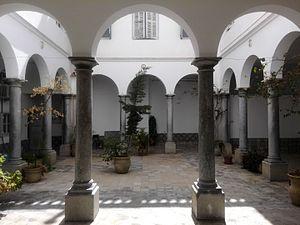
BIBLIOTHÈQUE DIOCÉSAINE À TUNIS
La Bibliothèque diocésaine de Tunis ou Bibliothèque des sciences religieuses de Tunis est une bibliothèque tunisienne située à Tunis. Dépendant de l'archidiocèse de Tunis et spécialisée dans les sciences des religions, elle a pour but de se mettre au service du dialogue entre les religions et les cultures.